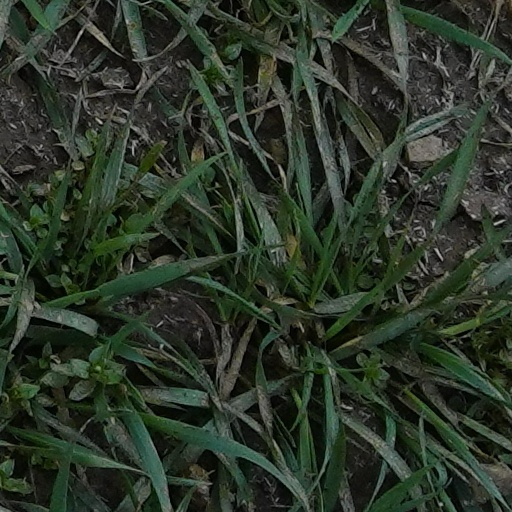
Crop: wheat